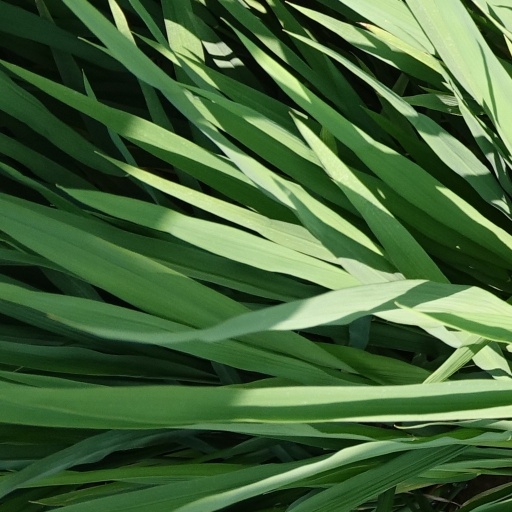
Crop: rice